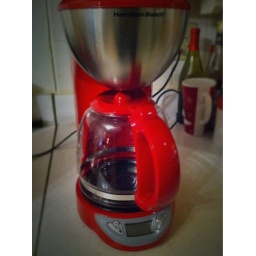
And a new coffee maker tries it's luck in the house of 1000 coffee machine corpses.